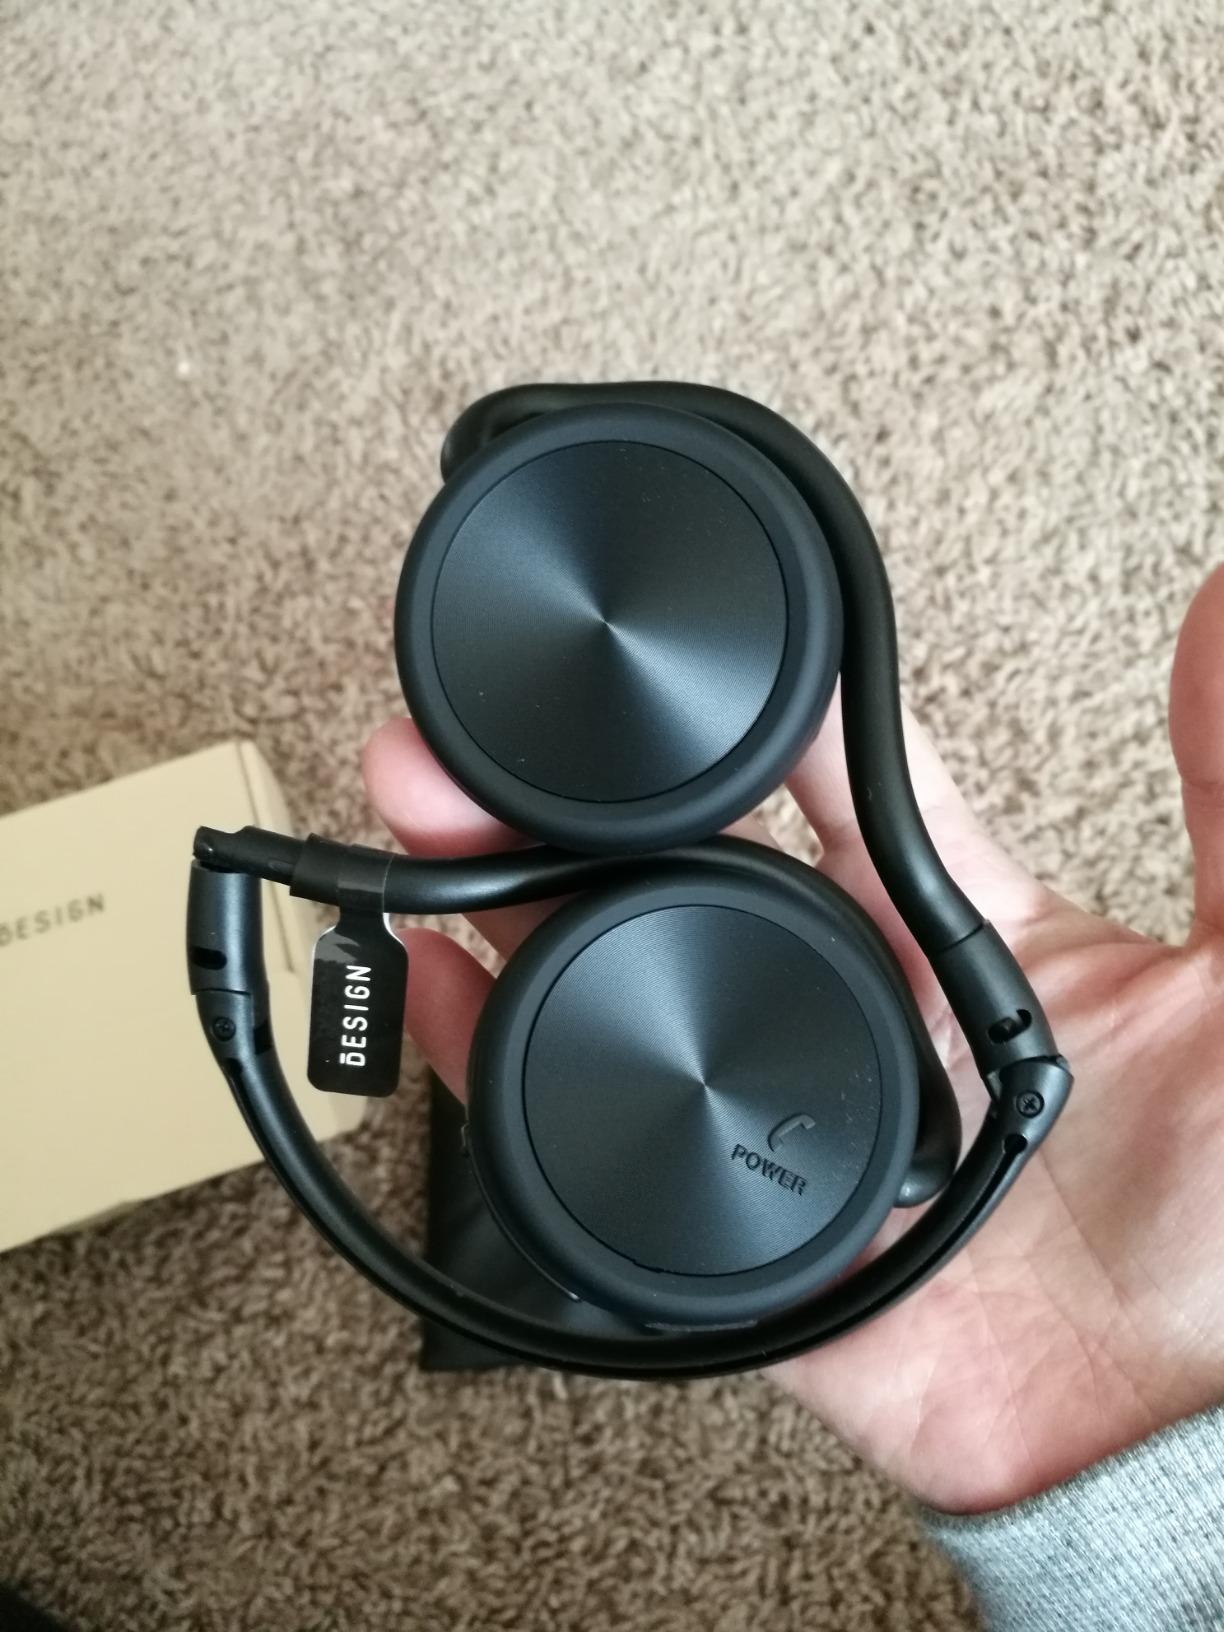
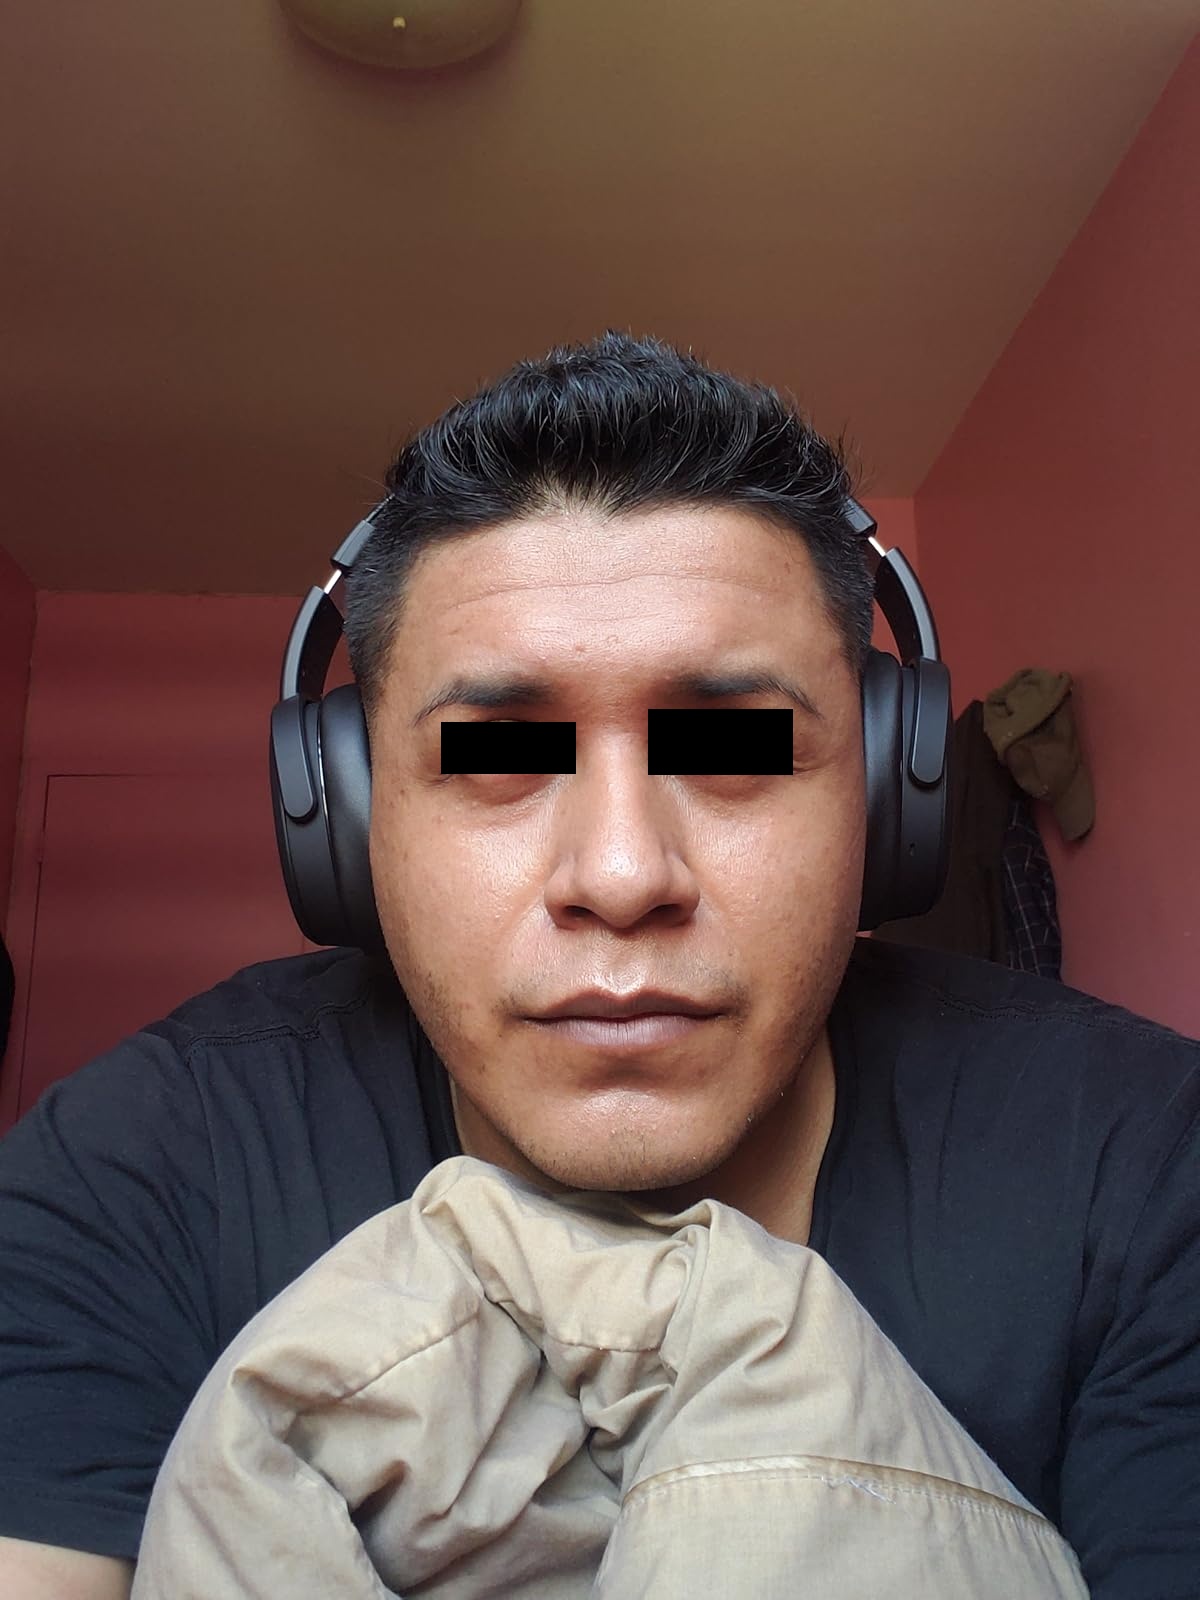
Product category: headphones
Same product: no